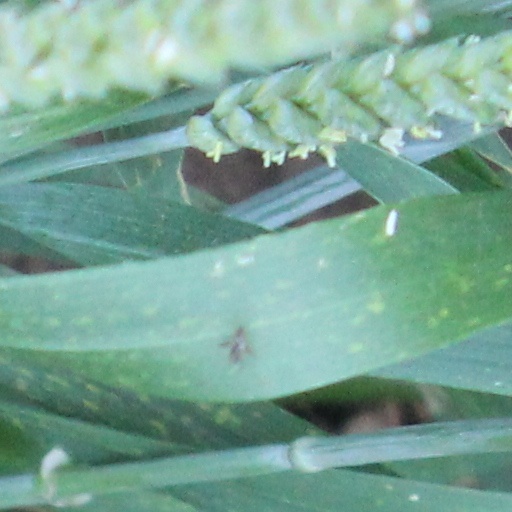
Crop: wheat